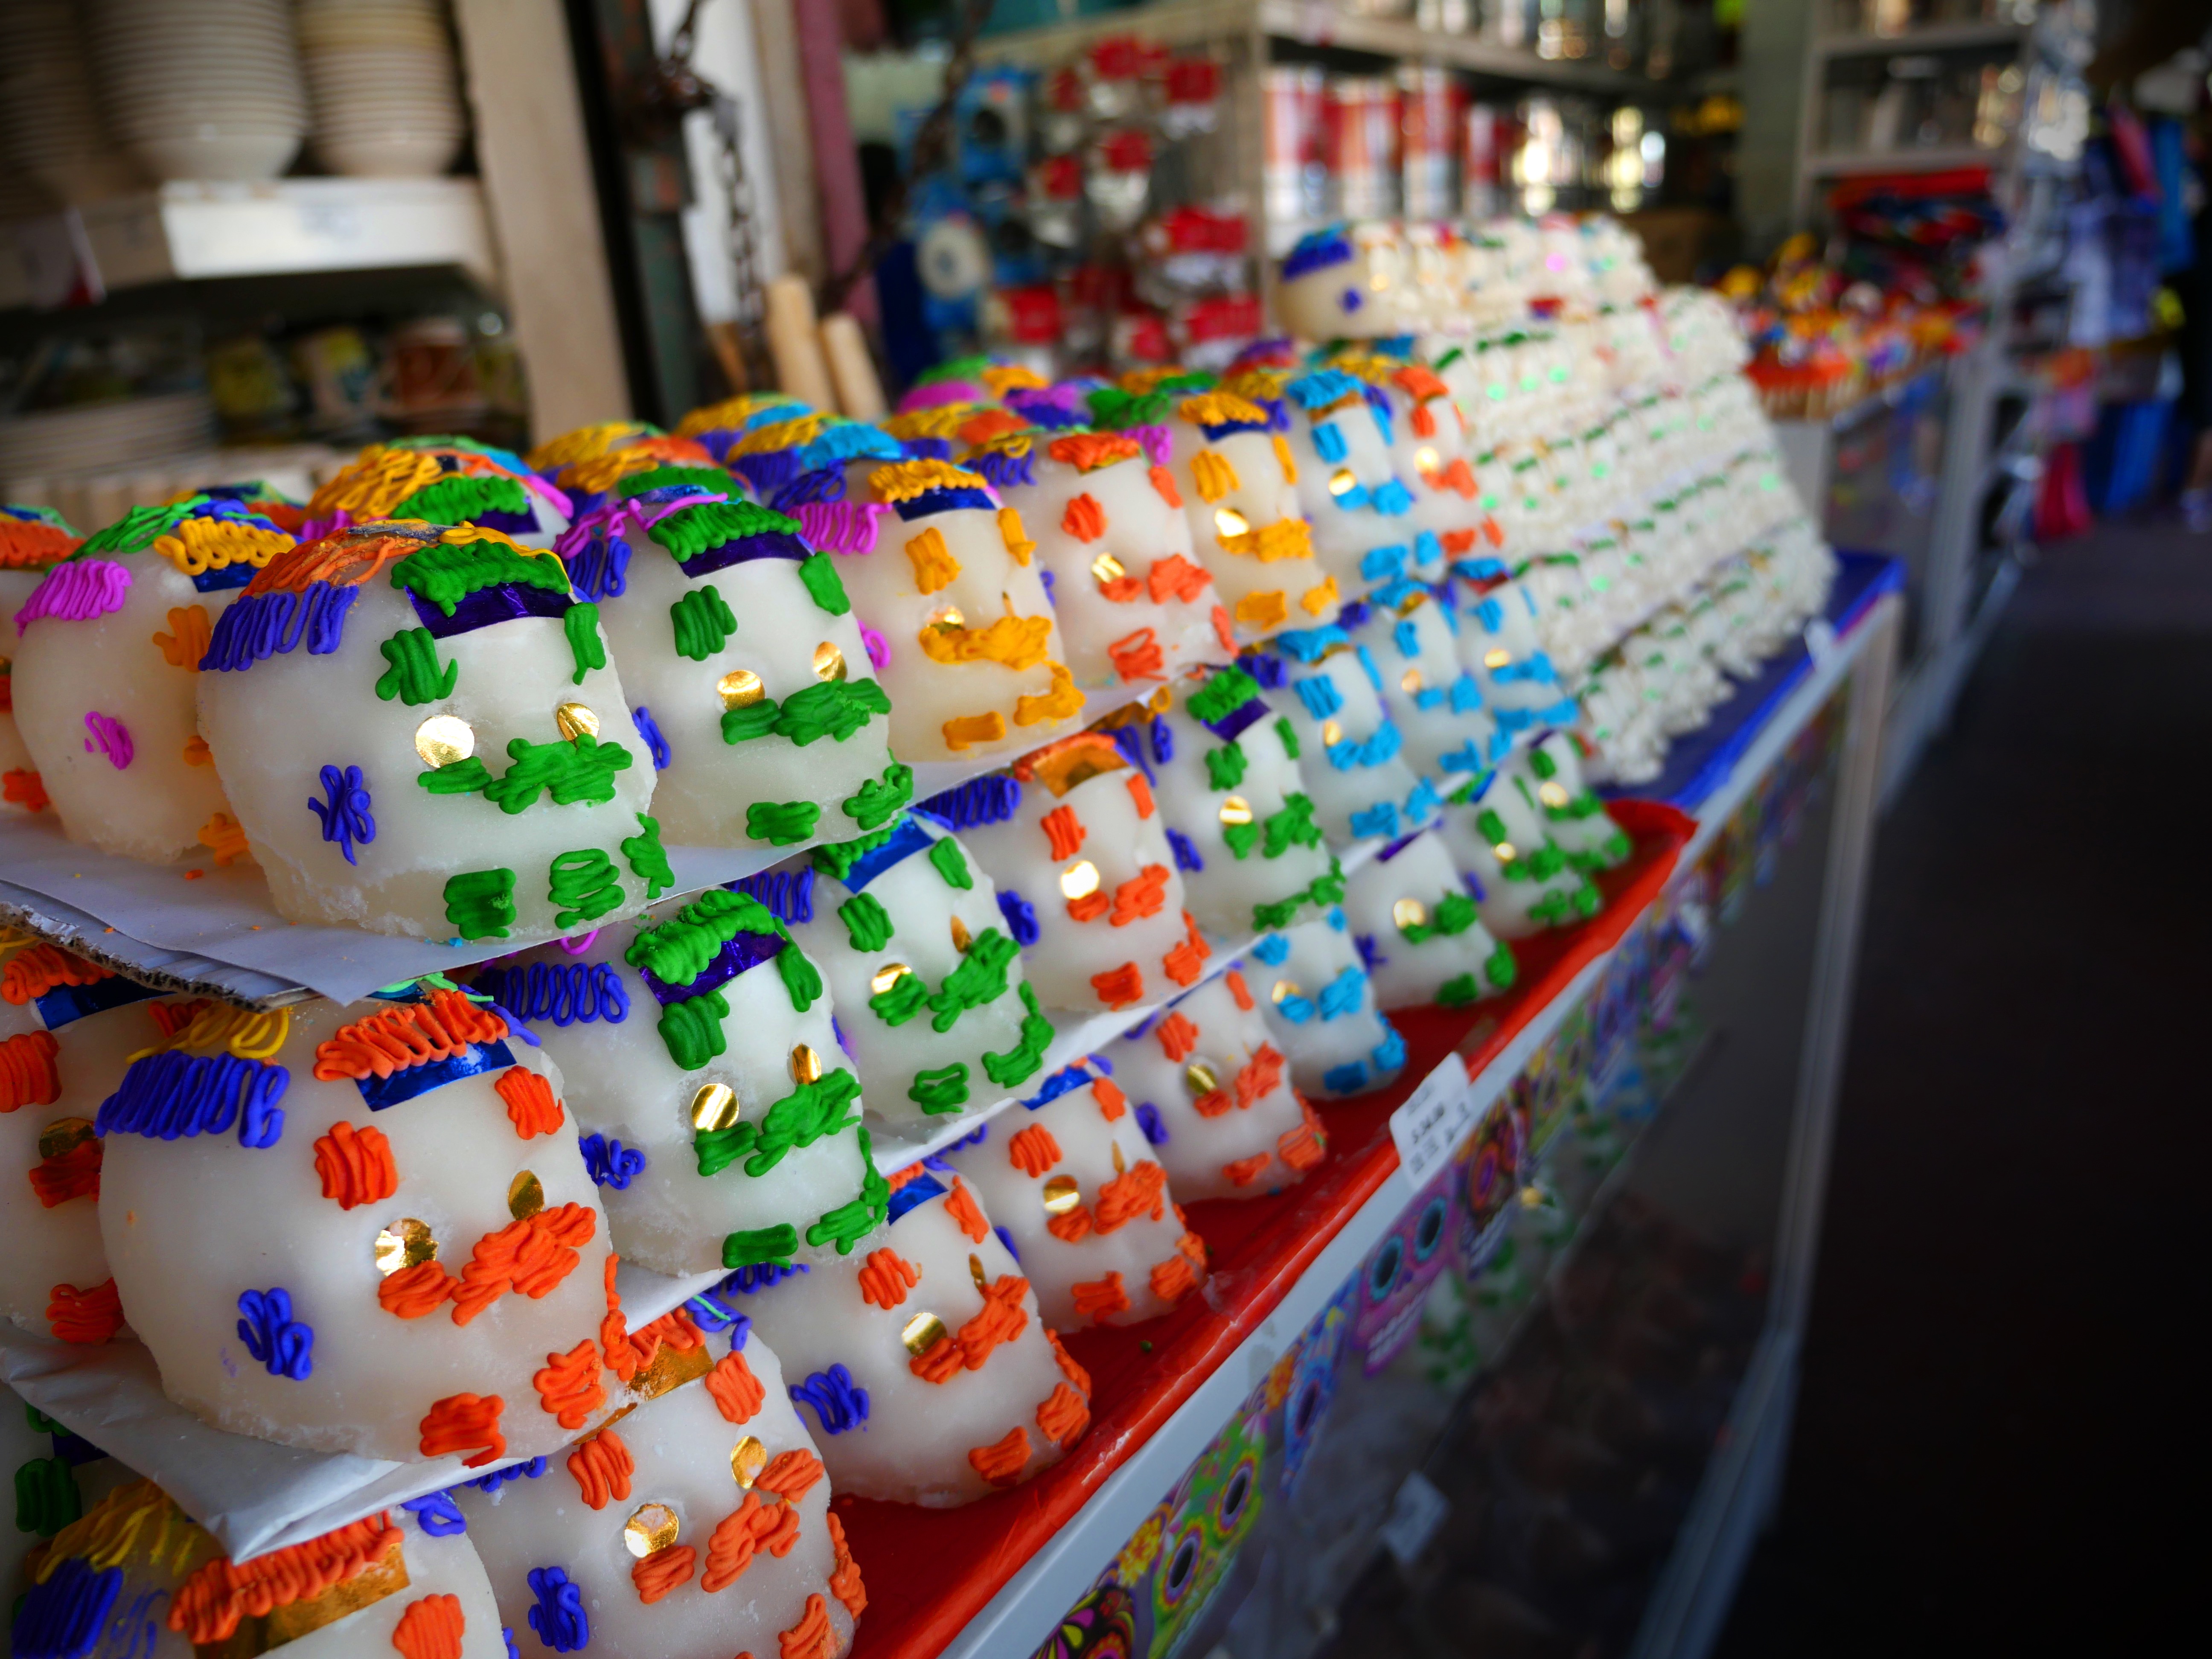
food, dessert, toy, sweetness